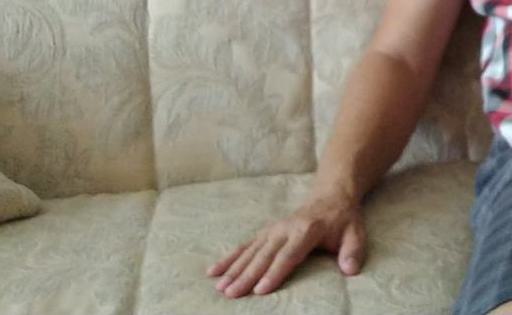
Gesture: no_gesture